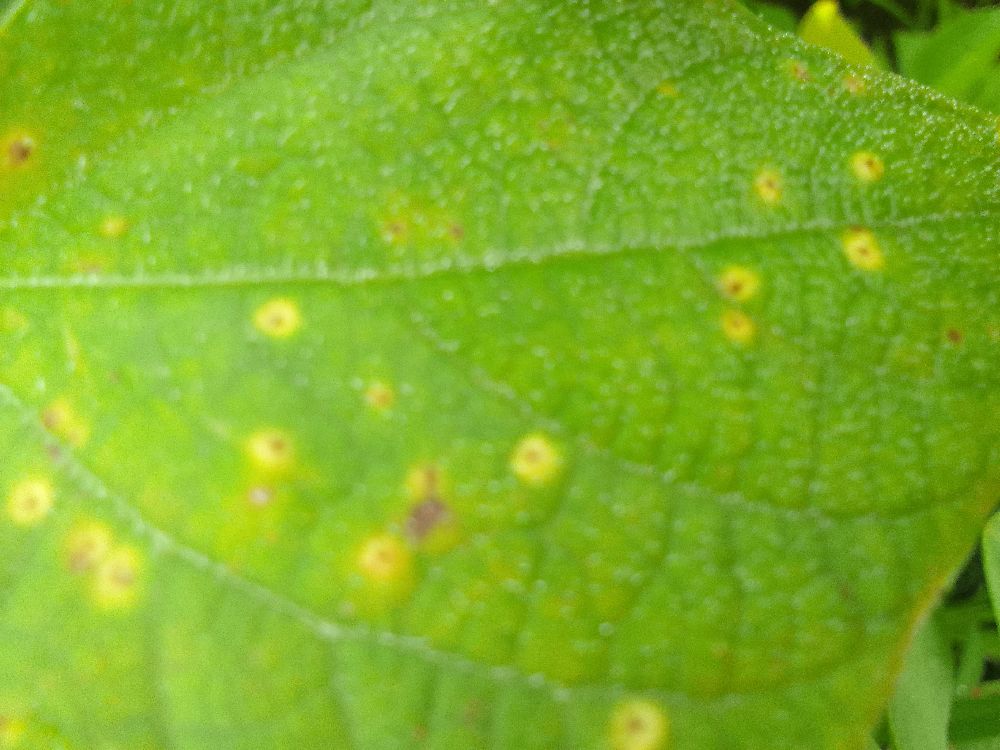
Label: rust